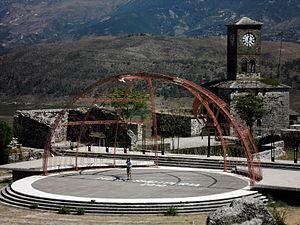
Le Festival folklorique national de Gjirokastër est un festival artistique organisé tous les cinq ans au château de Gjirokastër à Gjirokastër, dans le sud de l'Albanie. Le festival a eu lieu pour la première fois en 1968 et est considéré comme un événement important dans la culture albanaise. Le festival met en valeur la musique, les costumes et les danses traditionnelles de l'Albanie et des territoires albanais à travers les Balkans et l'Italie du sud. Le festival de Gjirokastër poursuit la tradition des festivals folkloriques commencé à Tirana en 1949.